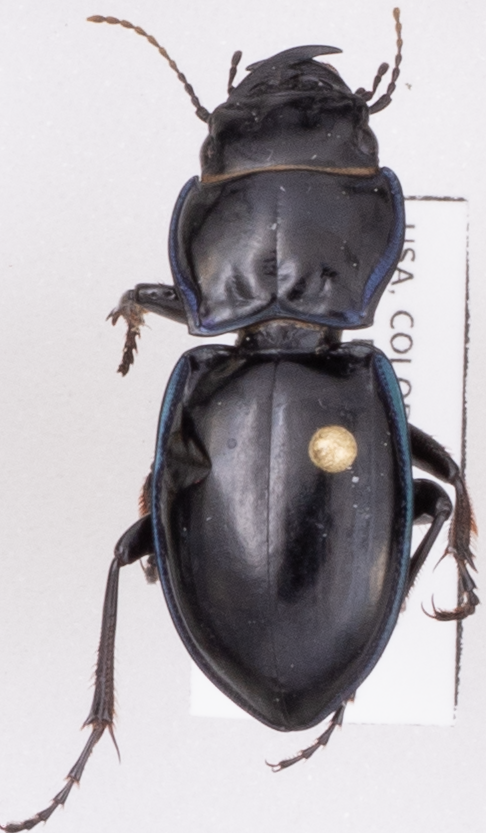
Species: Pasimachus elongatus
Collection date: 2021-09-01
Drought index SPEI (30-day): -1.166
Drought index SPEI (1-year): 0.17
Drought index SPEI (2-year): -0.51